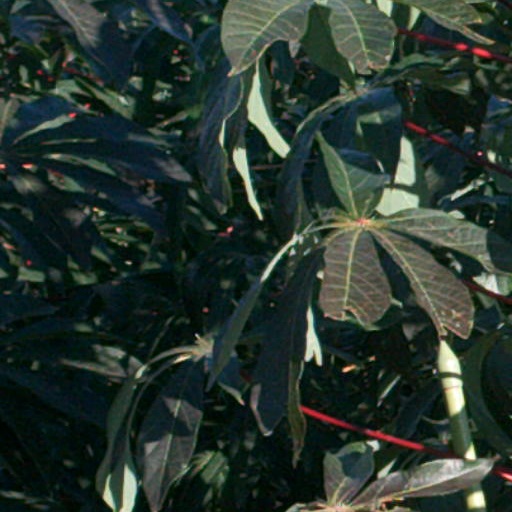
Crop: cassava